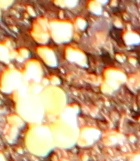
Label: Canola